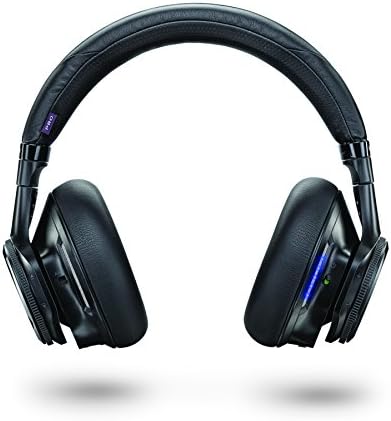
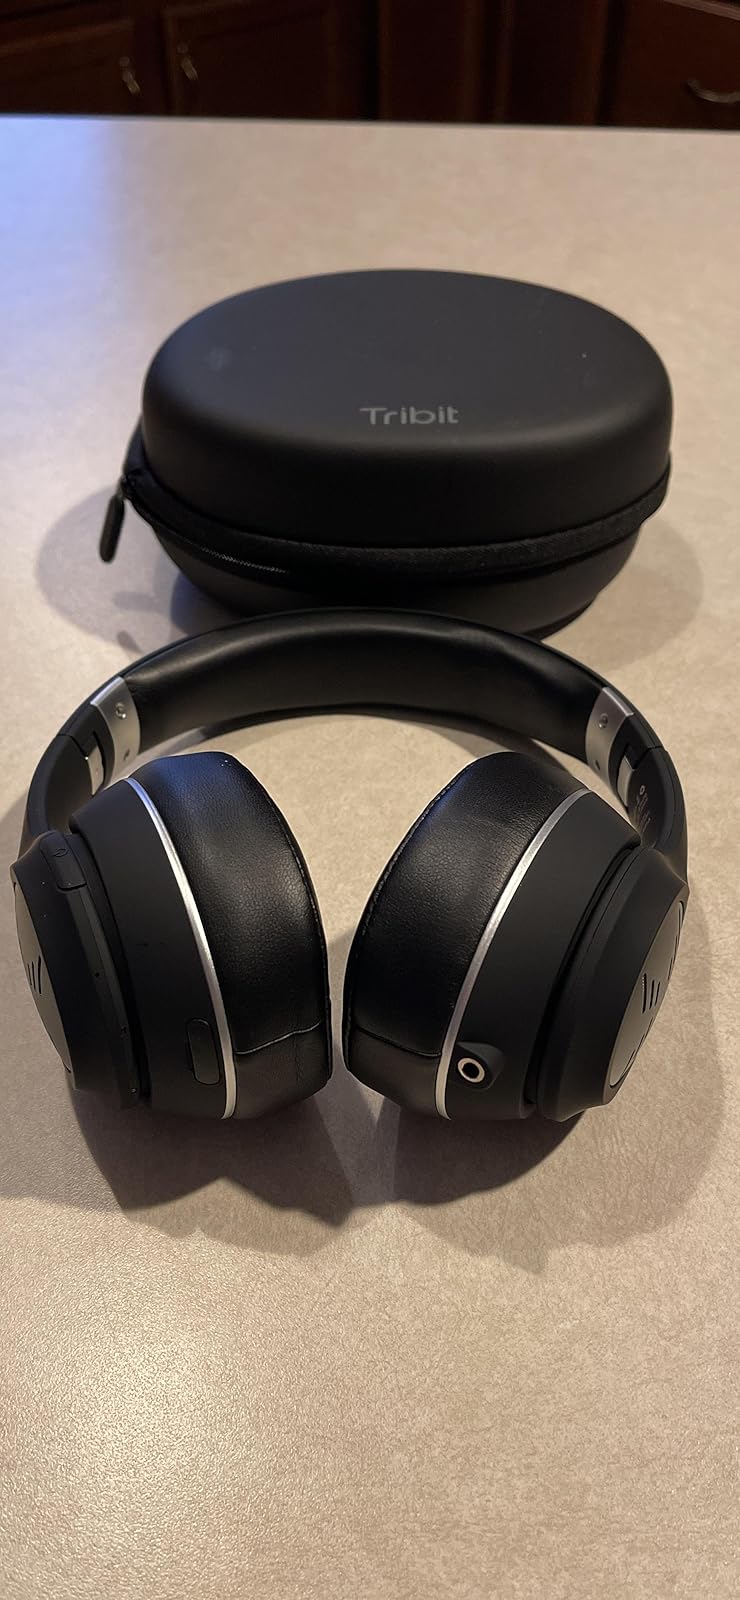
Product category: headphones
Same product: no